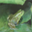
Label: frog